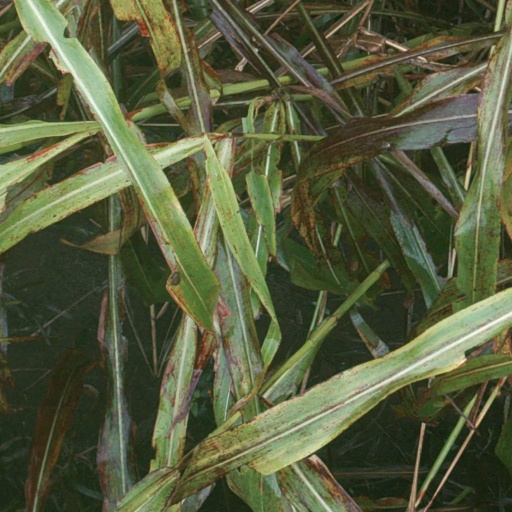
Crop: sorghum